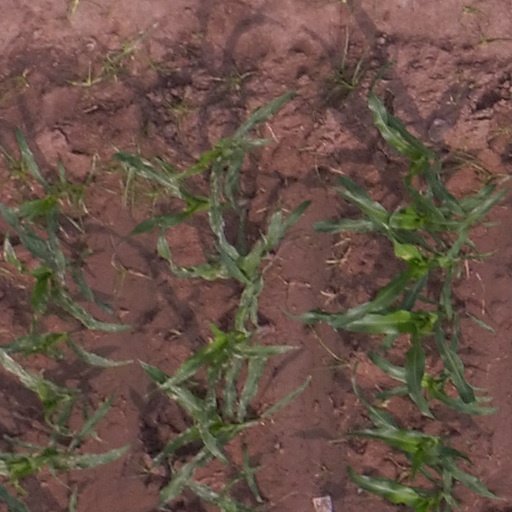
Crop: maize; corn